William Jones (mathematician)

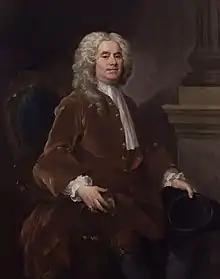
"Portrait of William Jones" by William Hogarth, 1740 National Portrait Gallery

William Jones, FRS (16751 July 1749) was a Welsh mathematician best known for his use of the symbol (the Greek letter "Pi") to represent the ratio of the circumference of a circle to its diameter. He was a close friend of Sir Isaac Newton and Sir Edmund Halley. In November 1711, Jones became a fellow of the Royal Society, and later served as the Royal Society's vice-president.